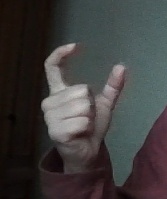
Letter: nun